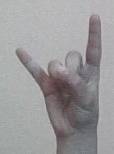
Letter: la